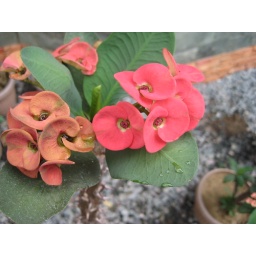
red flower by canon ixus 75